Hurricane Alice (December 1954)

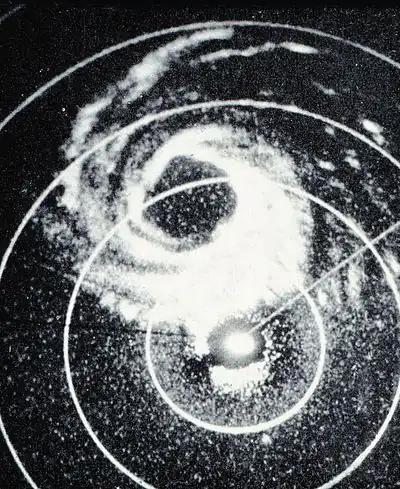
A radar image of Hurricane Alice after peak intensity

Hurricane Alice is the only known Atlantic hurricane to span two calendar years and one of only two named Atlantic tropical cyclones, along with Tropical Storm Zeta of 2005, to do so. The twelfth tropical cyclone and the eighth hurricane of the 1954 Atlantic hurricane season, Alice developed on December 30, 1954, from a trough of low pressure in the central Atlantic Ocean in an area of unusually favorable conditions. The storm moved southwestward and gradually strengthened to reach hurricane status. After passing through the Leeward Islands on January 2, 1955, Alice reached peak winds of before encountering cold air and turning to the southeast. It dissipated on January 6 over the southeastern Caribbean Sea.